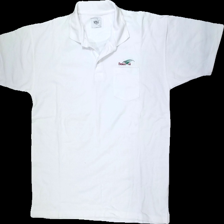
View: front
Type: T-shirt
Category: Men
Brand: Not in the list
Brand text on label: basic you
Colors: White
Material: 65% Cotton 35% Polyester
Pattern: Embroidered
Cut: Regular
Size: XL
Stains: Major
Price range: 50-100
Recommended usage: Reuse
Description: White t-shirt with collar and emroidered logo